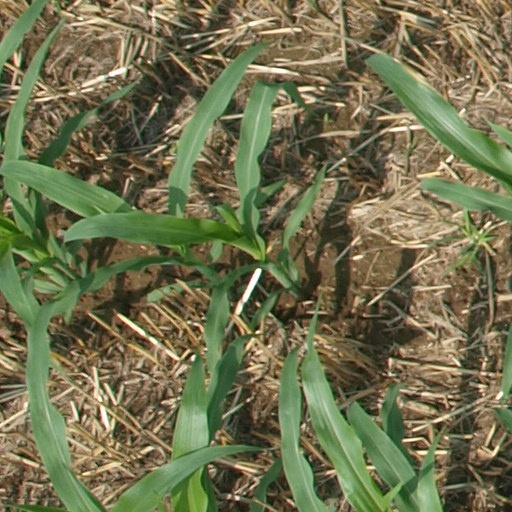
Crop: maize; corn